Lynching of Laura and L. D. Nelson

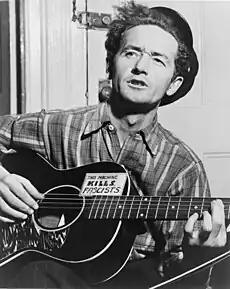
Woody Guthrie (1912–1967)

Austin was arrested by Constable Martin on the evening of the shooting; he arrived with Martin in Okemah at 4 am on Wednesday, May 3. The Okfuskee county jail was in Okemah, a predominantly white town. Laura and L. D., described by the "Ledger" as "about sixteen years old, rather yellow, ignorant and ragged", were arrested later that day. Sheriff Dunnegan found them at the home of the boy's uncle. According to "The Independent", they made no effort to escape and were brought to the county jail on the night train.